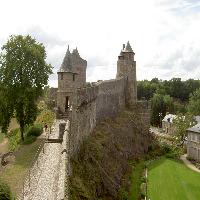
Weather: cloudy or overcast